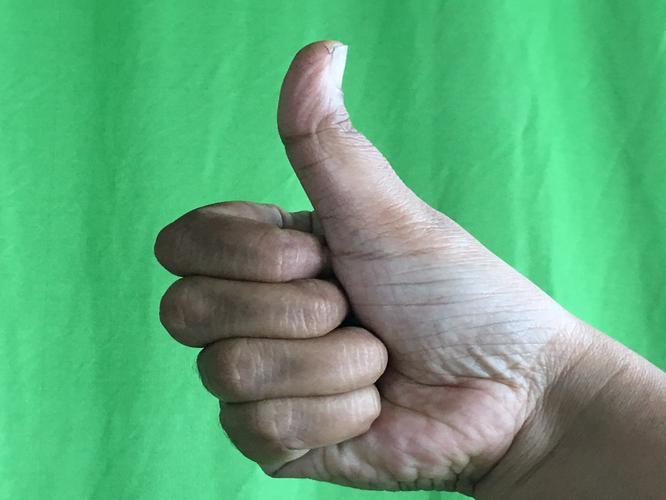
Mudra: Sikharam
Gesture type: single_hand